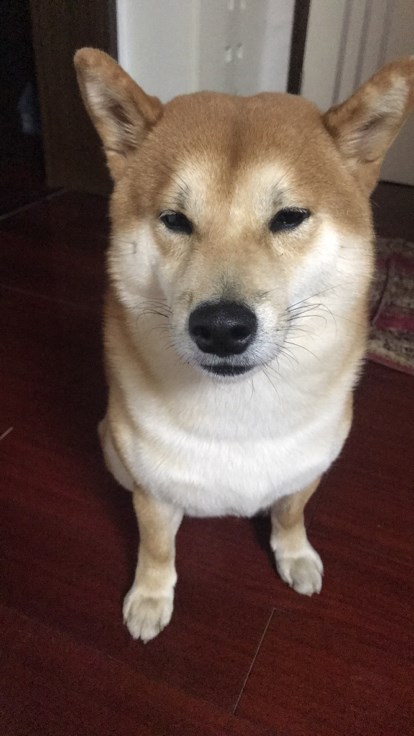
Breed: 1043-n000001-Shiba_Dog